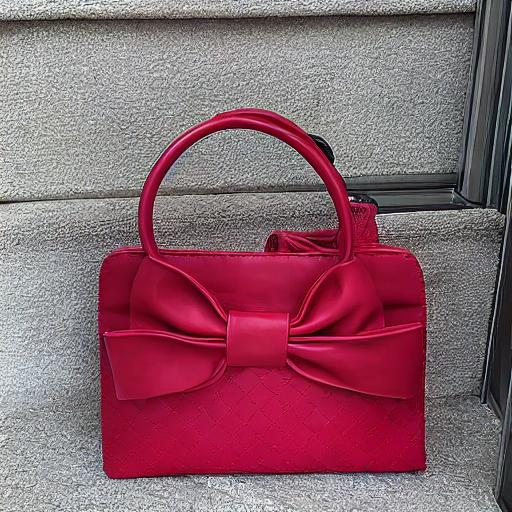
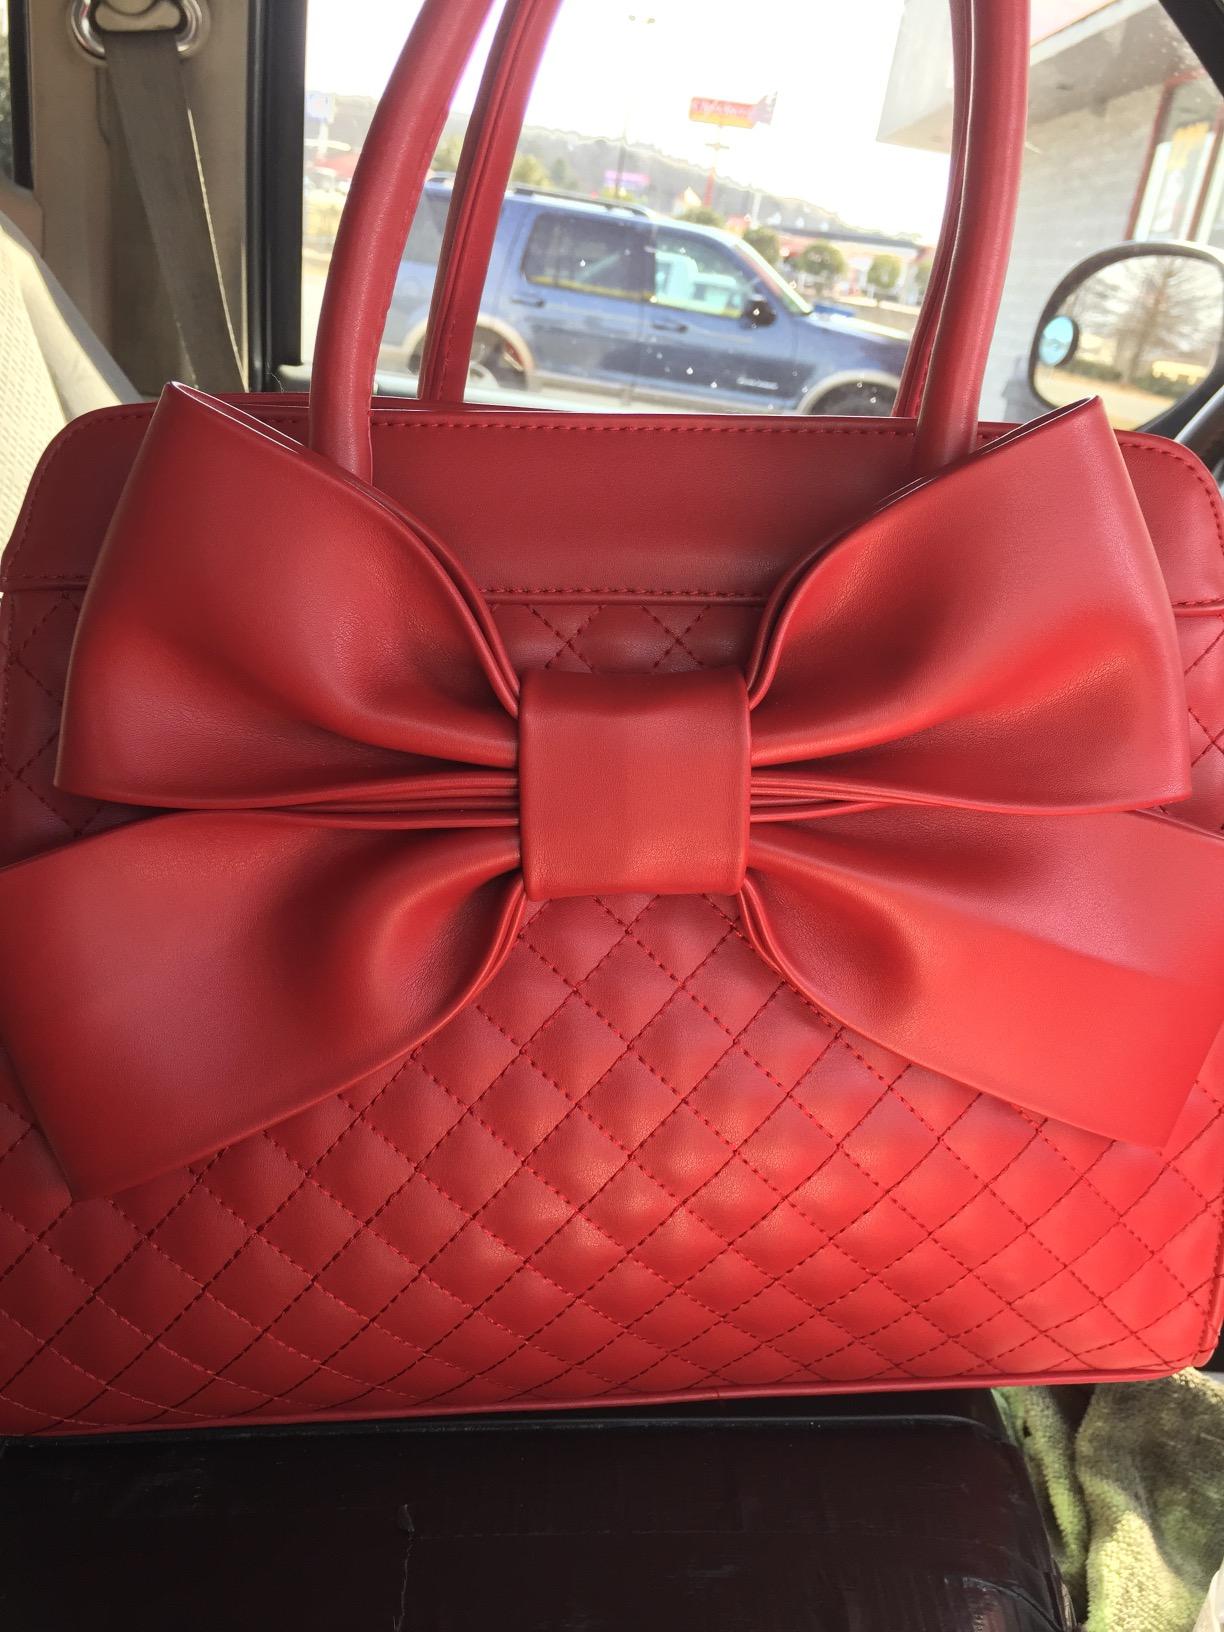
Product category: accessories_handbag
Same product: no